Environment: real
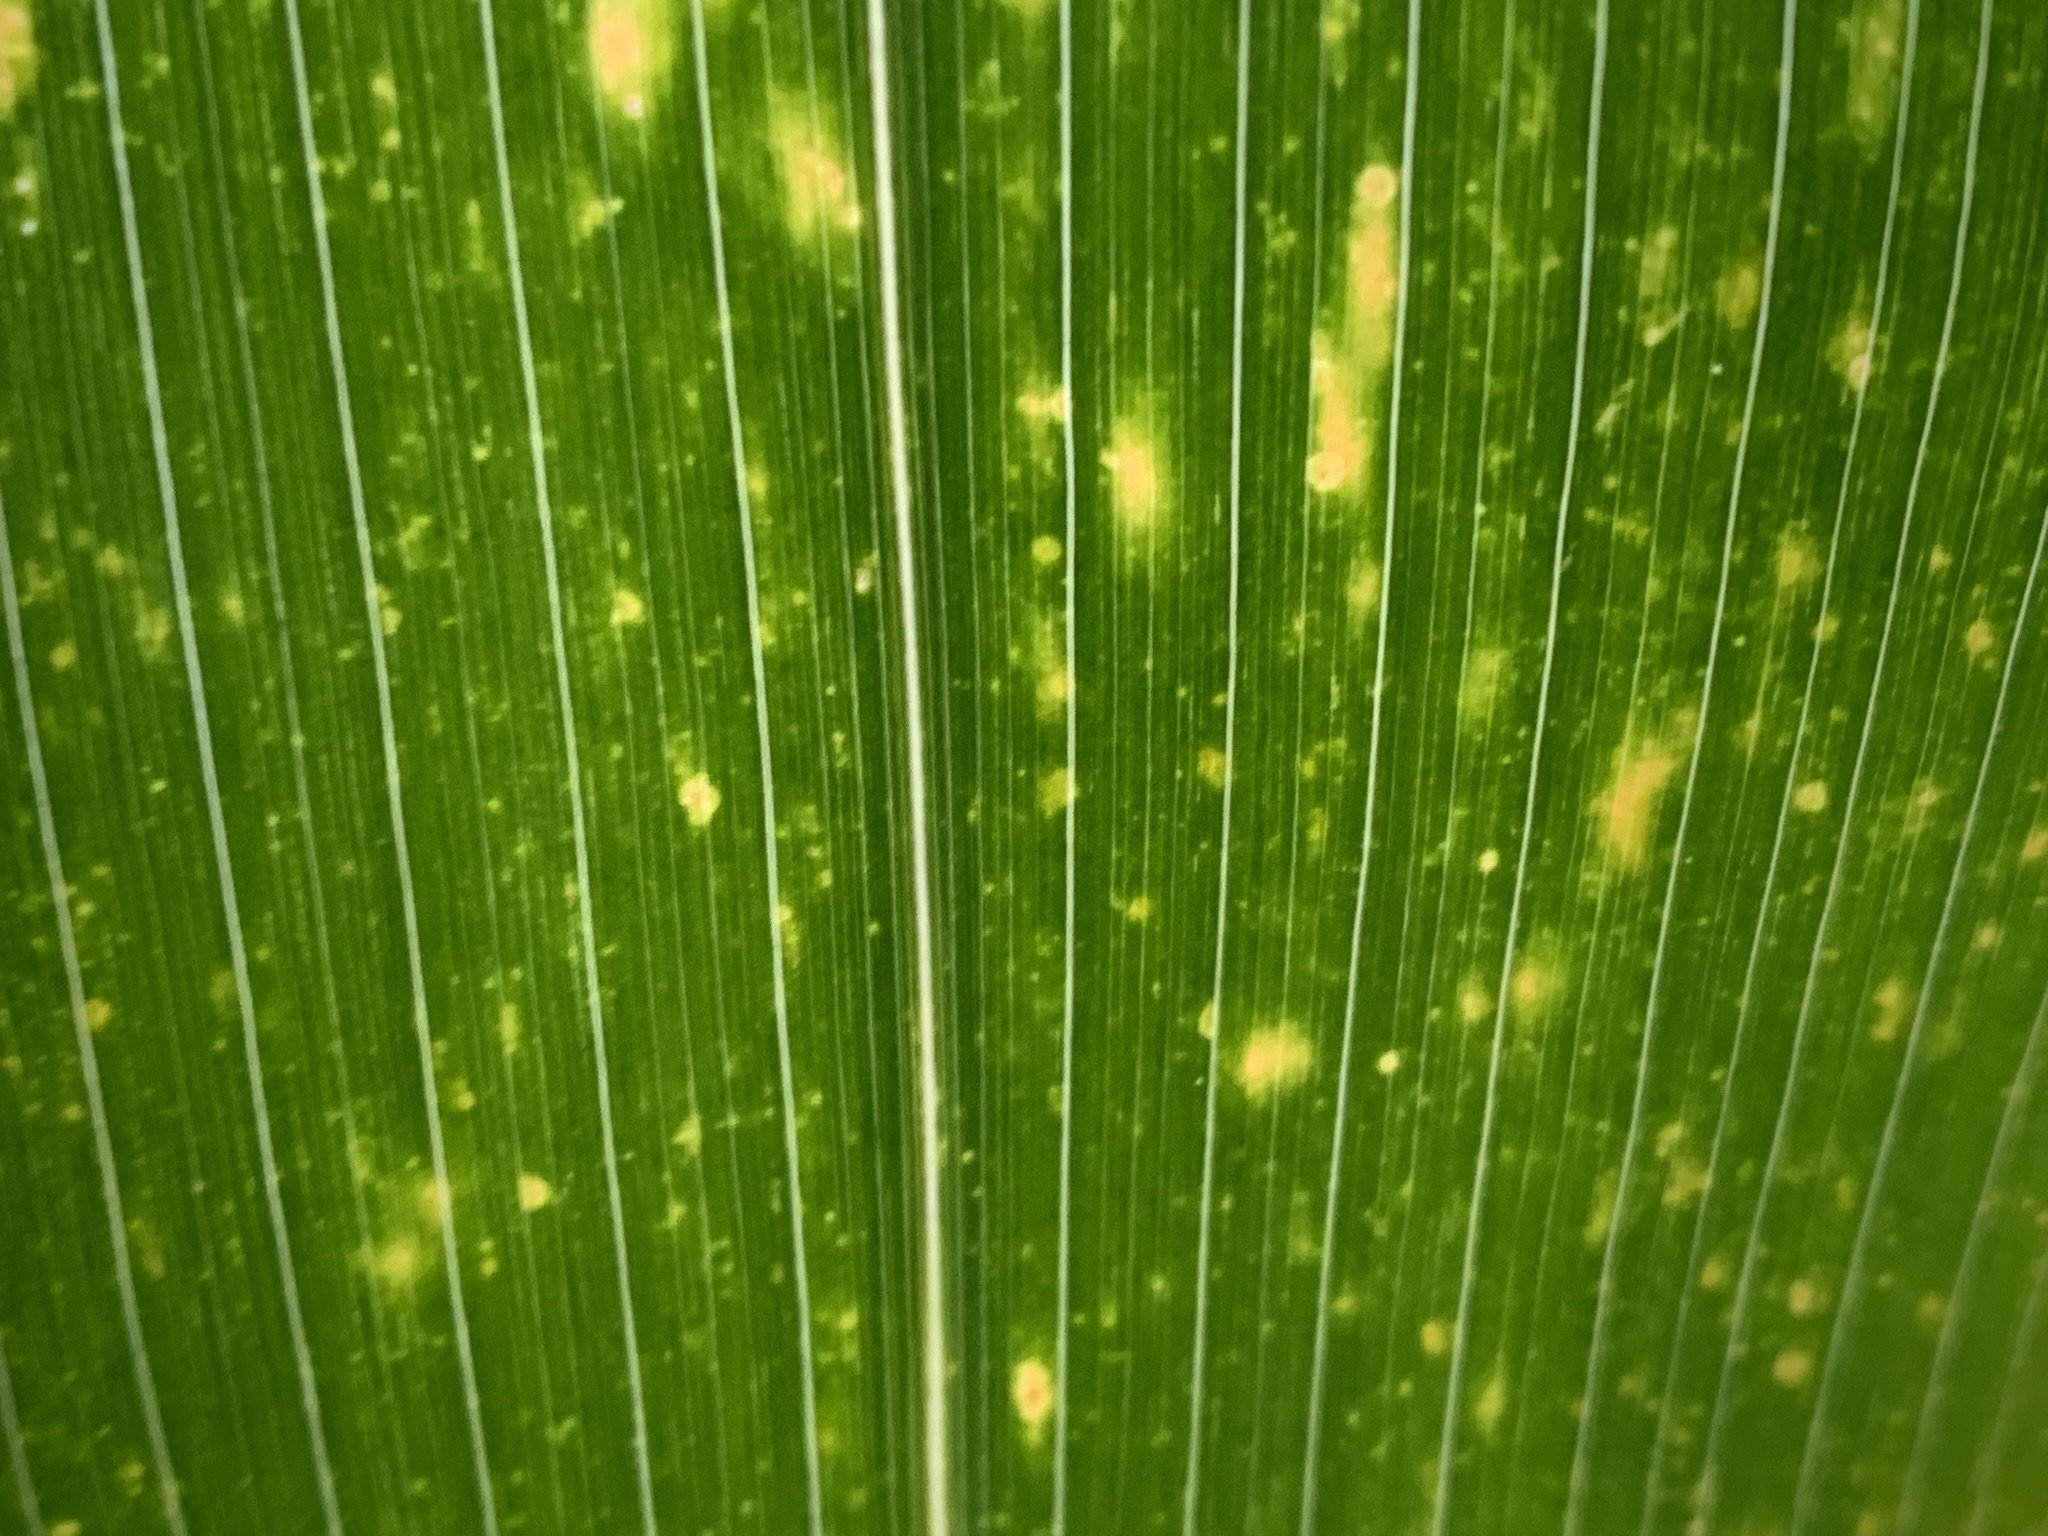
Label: lethal_necrosis